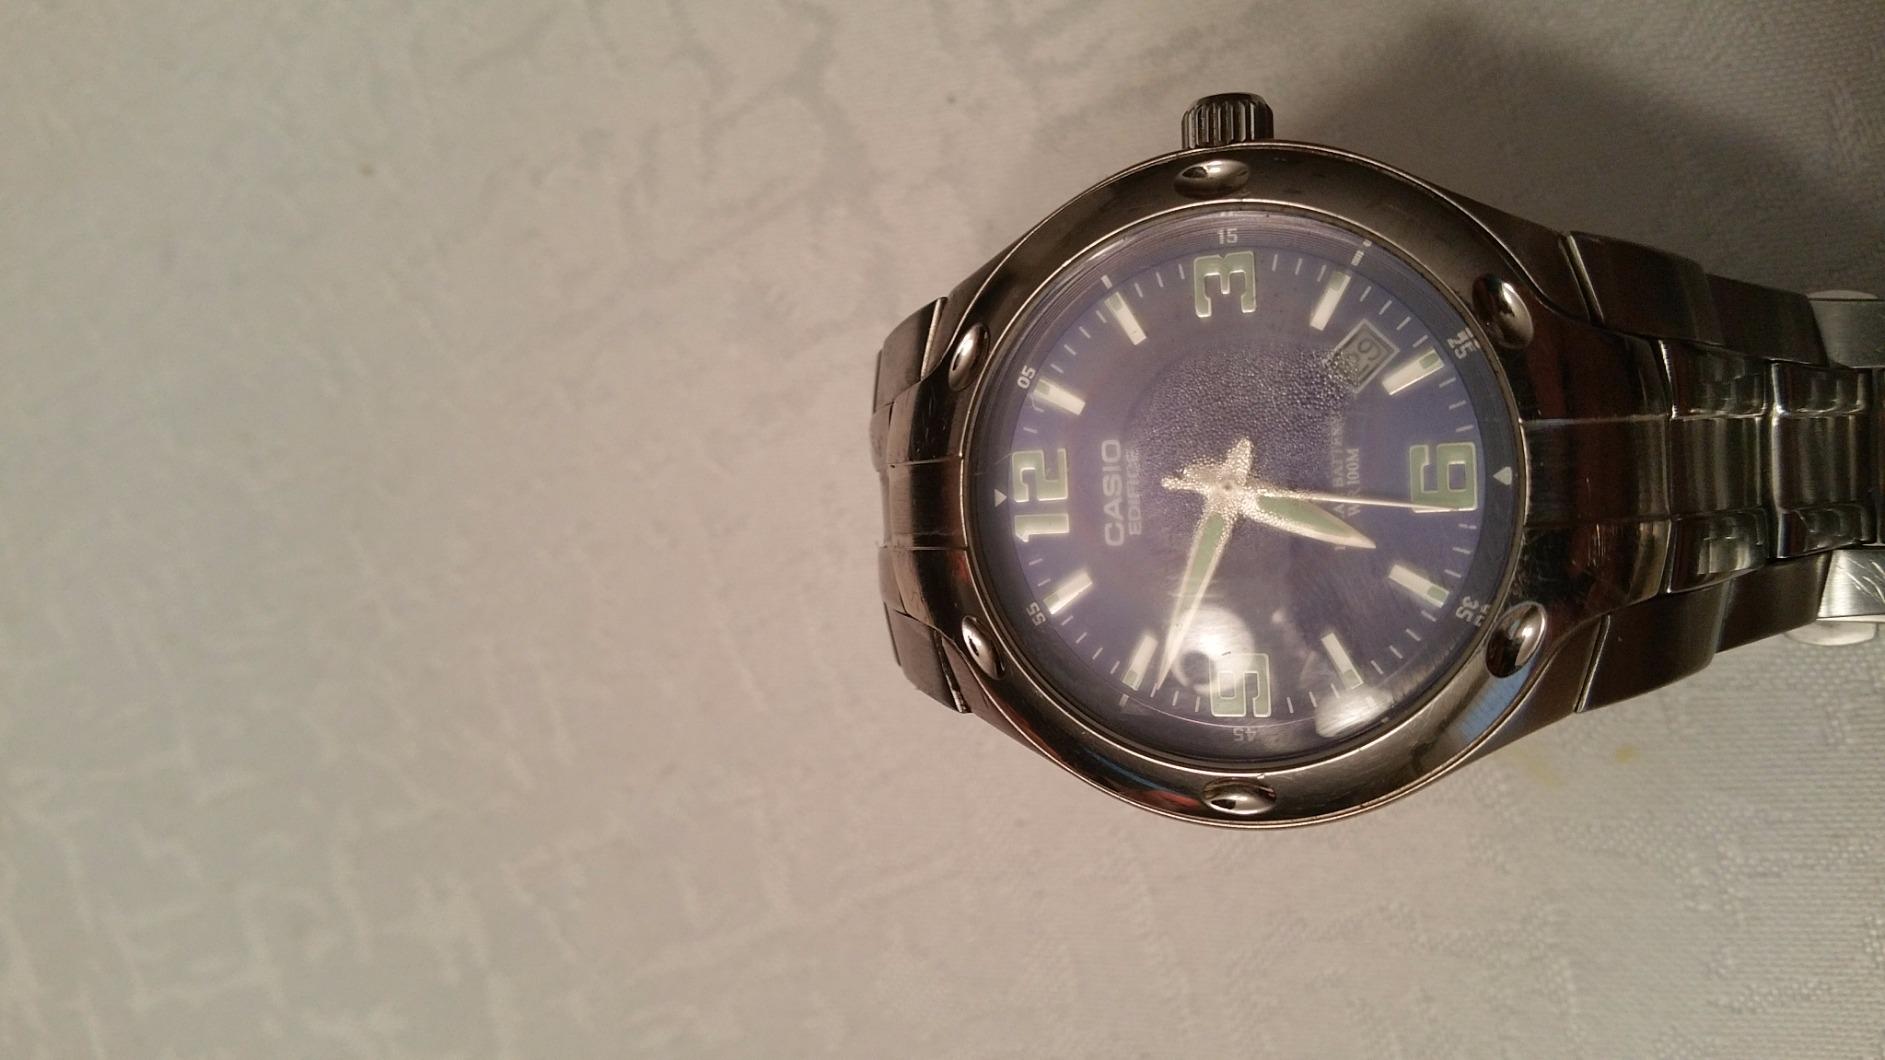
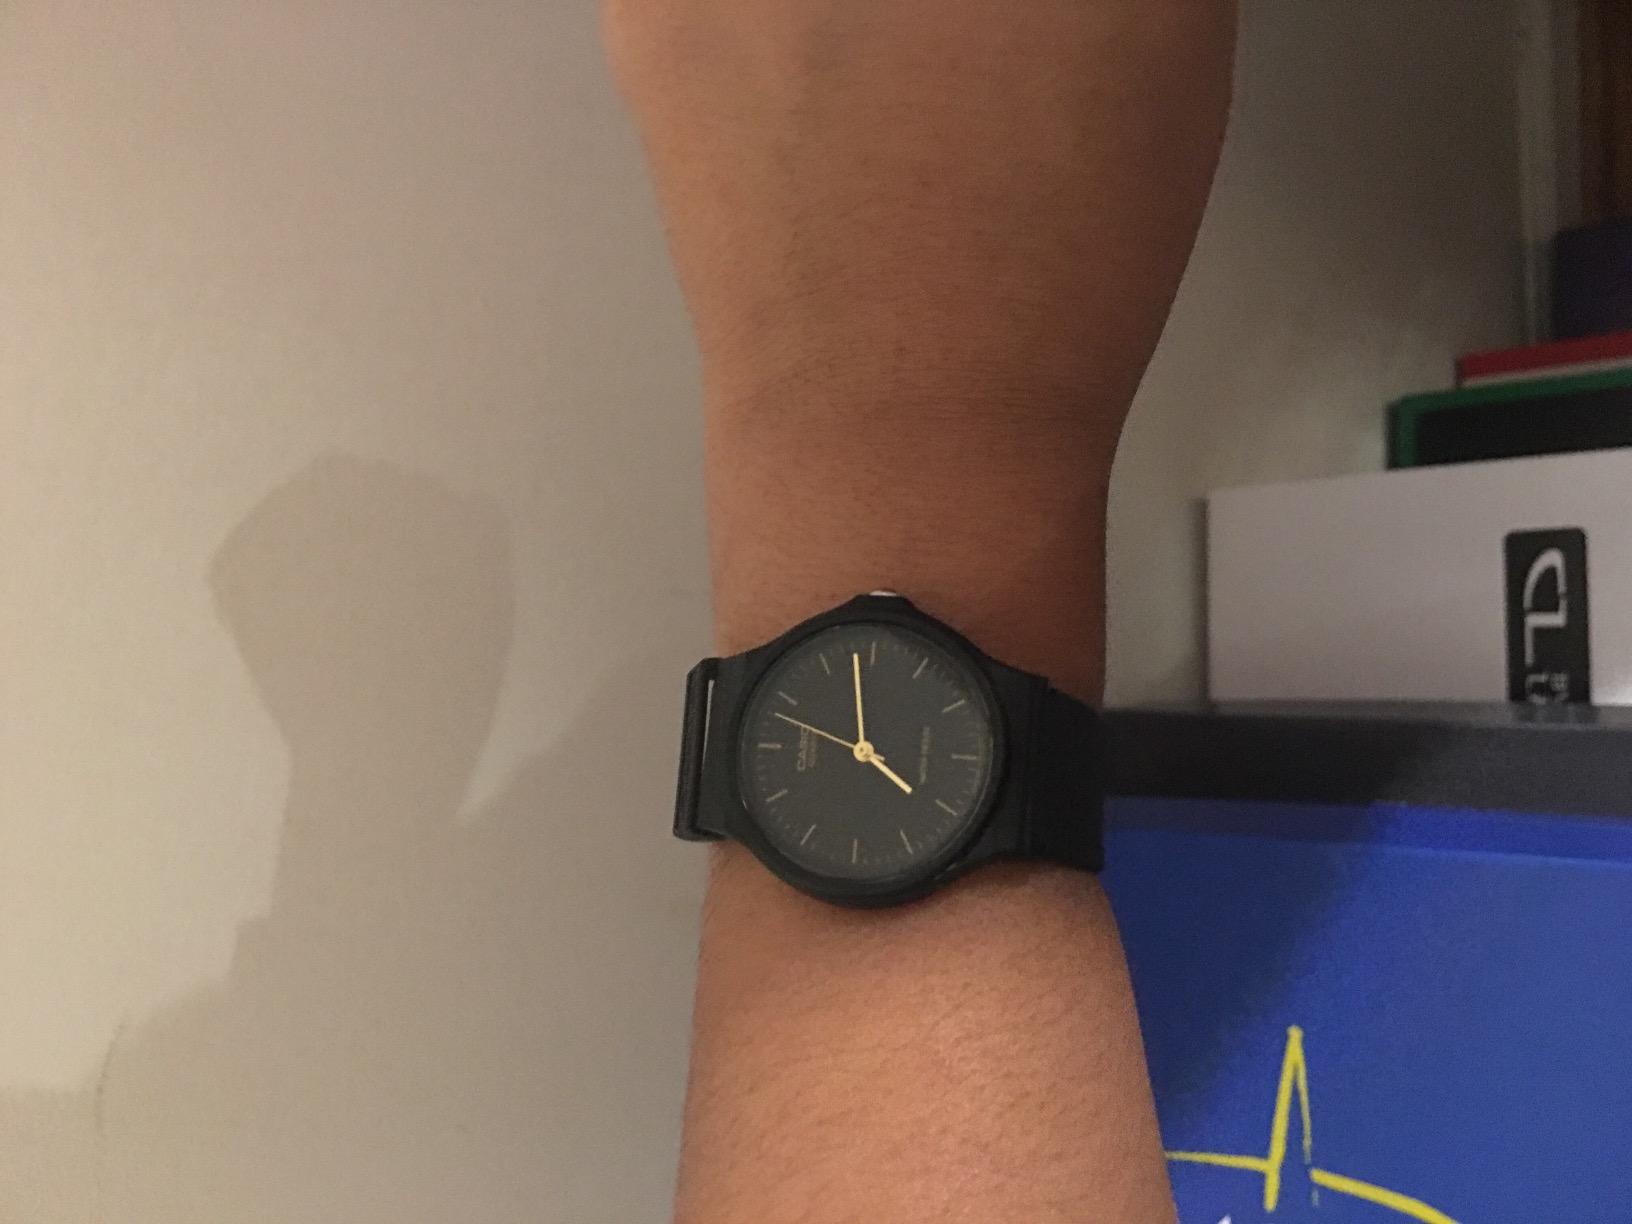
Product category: accessories_watch
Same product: no